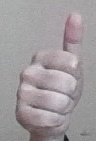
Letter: aleff